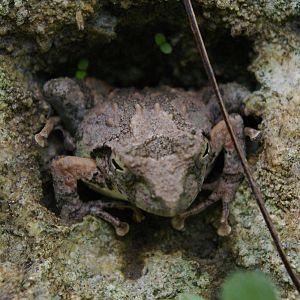
Buergeria japonica est une espèce d'amphibiens de la famille des Rhacophoridae.